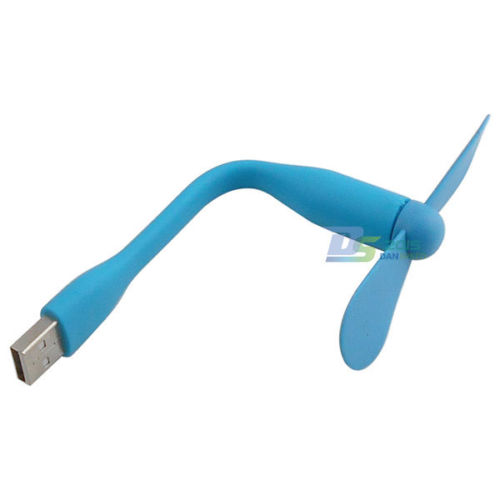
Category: fan